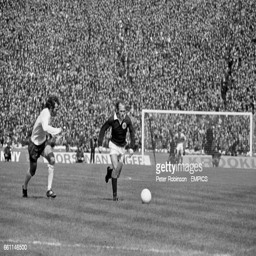
football player carries the ball forward as soccer player pursues